New Haven, Connecticut

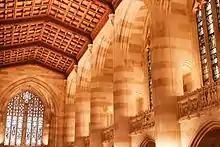
Yale's Sterling Memorial Library

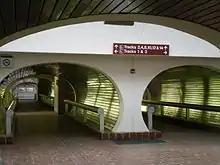
Union Station tunnel as seen in "Everybody's Fine" (2009)

New Haven has a history of professional sports franchises dating back to the 19th century and has been the home to professional baseball, basketball, football, hockey, and soccer teams—including the New York Giants of the National Football League from 1973 to 1974, who played at the Yale Bowl. Throughout the second half of the 20th century, New Haven consistently had minor league hockey and baseball teams, which played at the New Haven Arena (built in 1926, demolished in 1972), New Haven Coliseum (1972–2002), and Yale Field (1928–present).